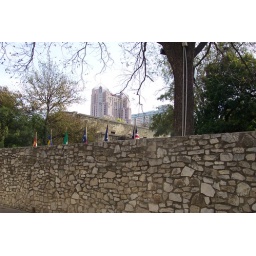
The Alamo wall across street from our hote. Crockett hotel in background.